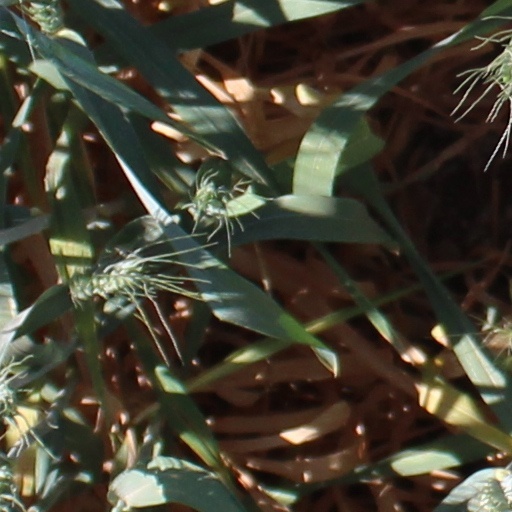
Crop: wheat